Ludwig Marxer

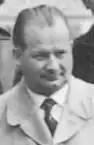
Marxer in 1938

Ludwig Marxer (27 April 1897 – 20 February 1962) was a lawyer and politician from Liechtenstein who served as the Deputy Prime Minister of Liechtenstein from 1928 to 1933, under the government of Josef Hoop.